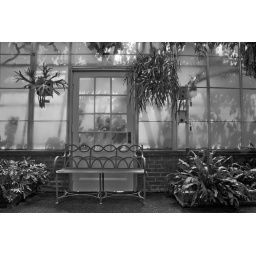
Small study of glass house door in fern section of Longwood Gardens